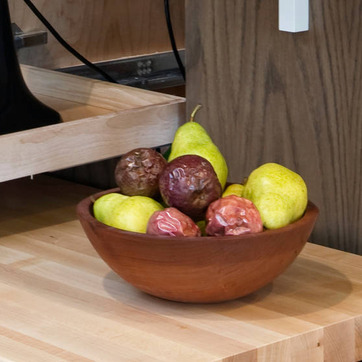
Material: food